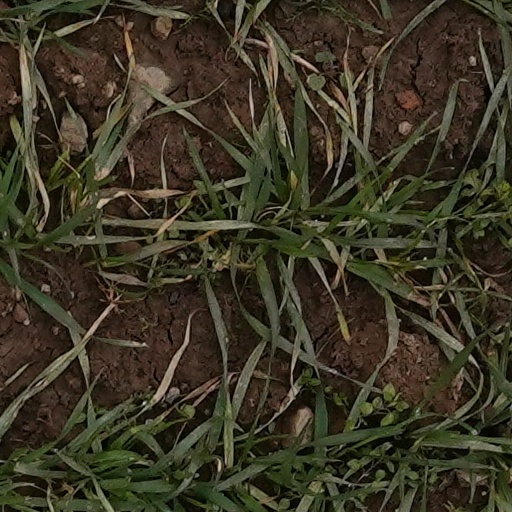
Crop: wheat